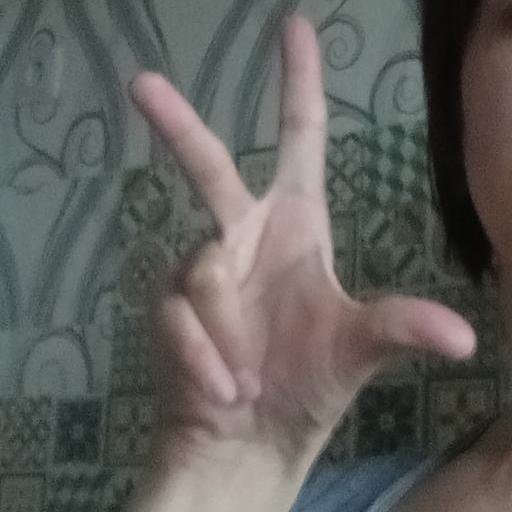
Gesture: three2